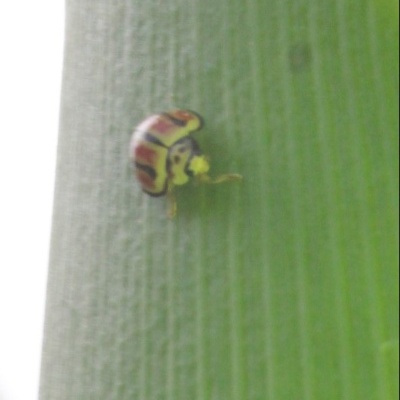
Crop: Maize
Condition: leaf beetle